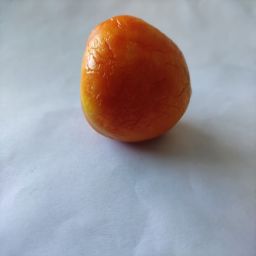
Crop: Tomato
Quality: Old